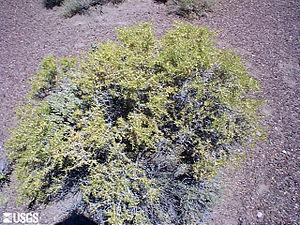
La petite famille des Sarcobatacées regroupe des plantes dicotylédones ; elle ne comprend qu'une ou deux espèces Sarcobatus vermiculatus.
Sarcobatus est un genre biologique d'arbuste à fleurs de la famille des Sarcobataceae. Selon les sources, le genre contient une ou deux espèces.